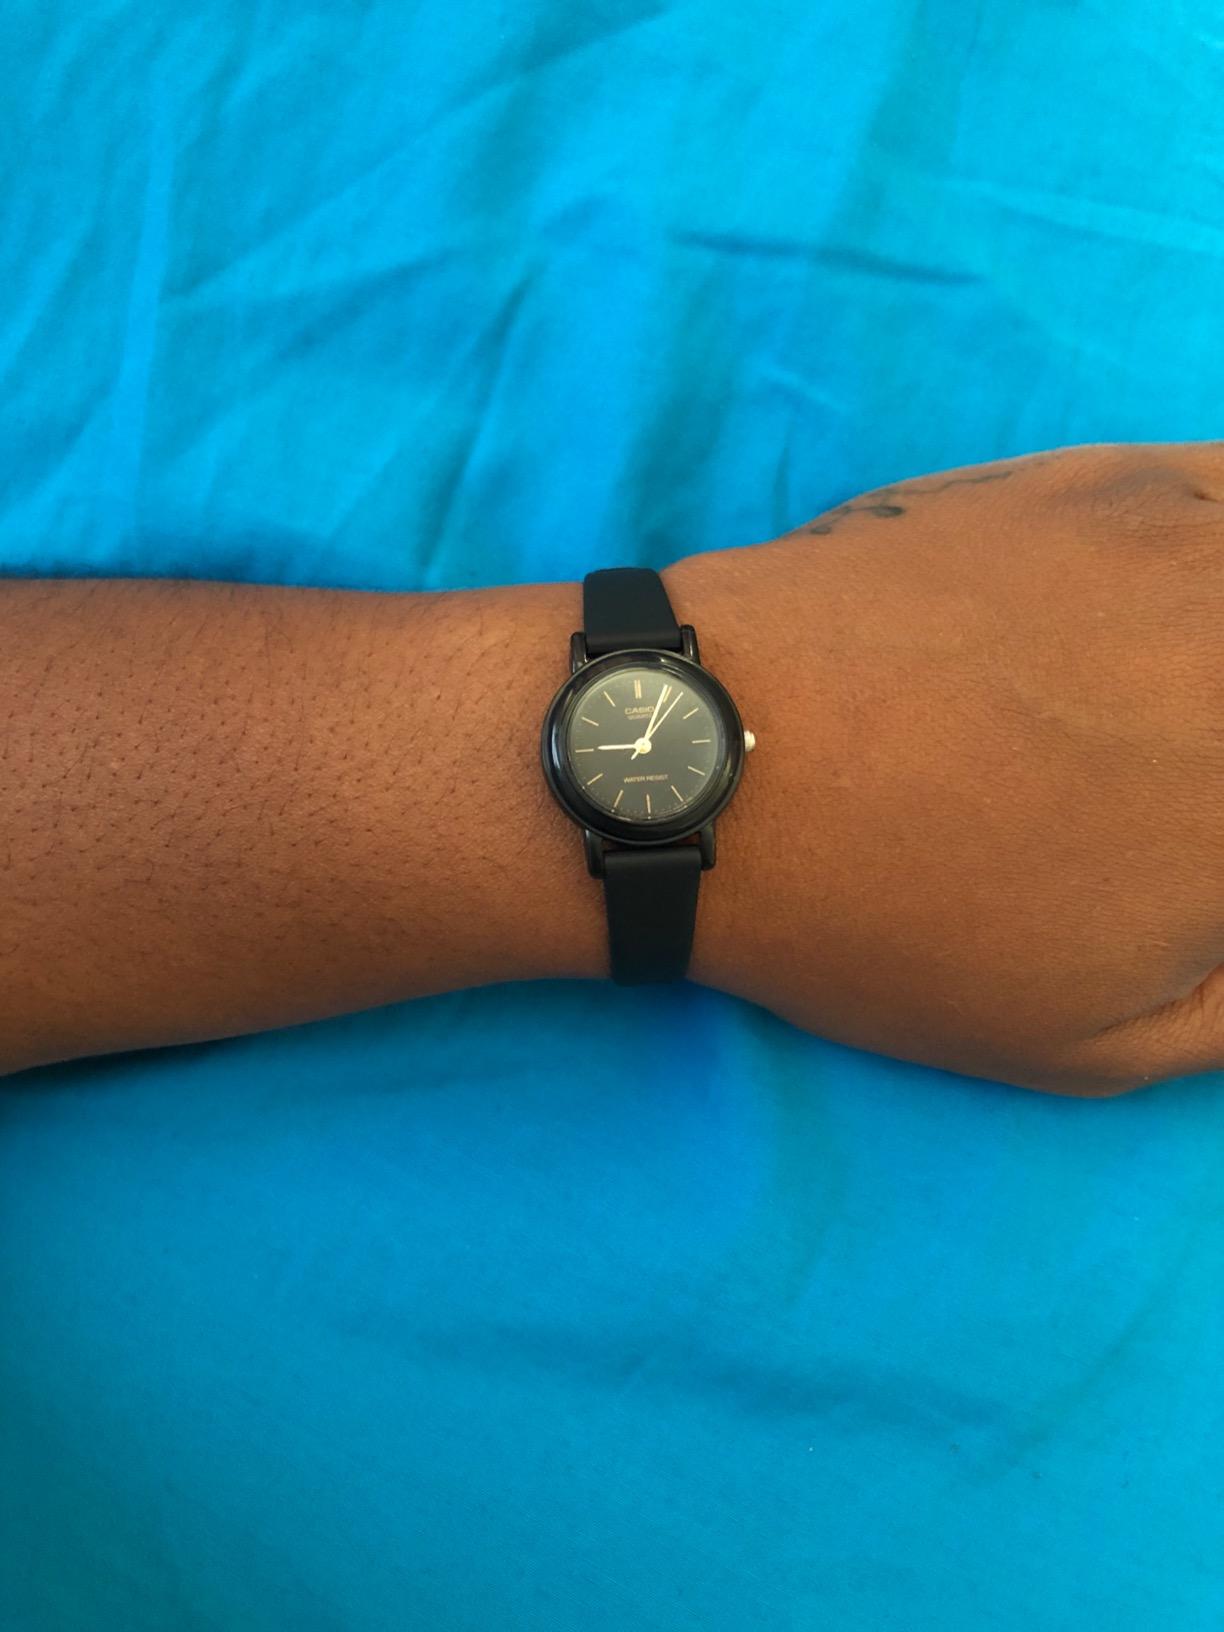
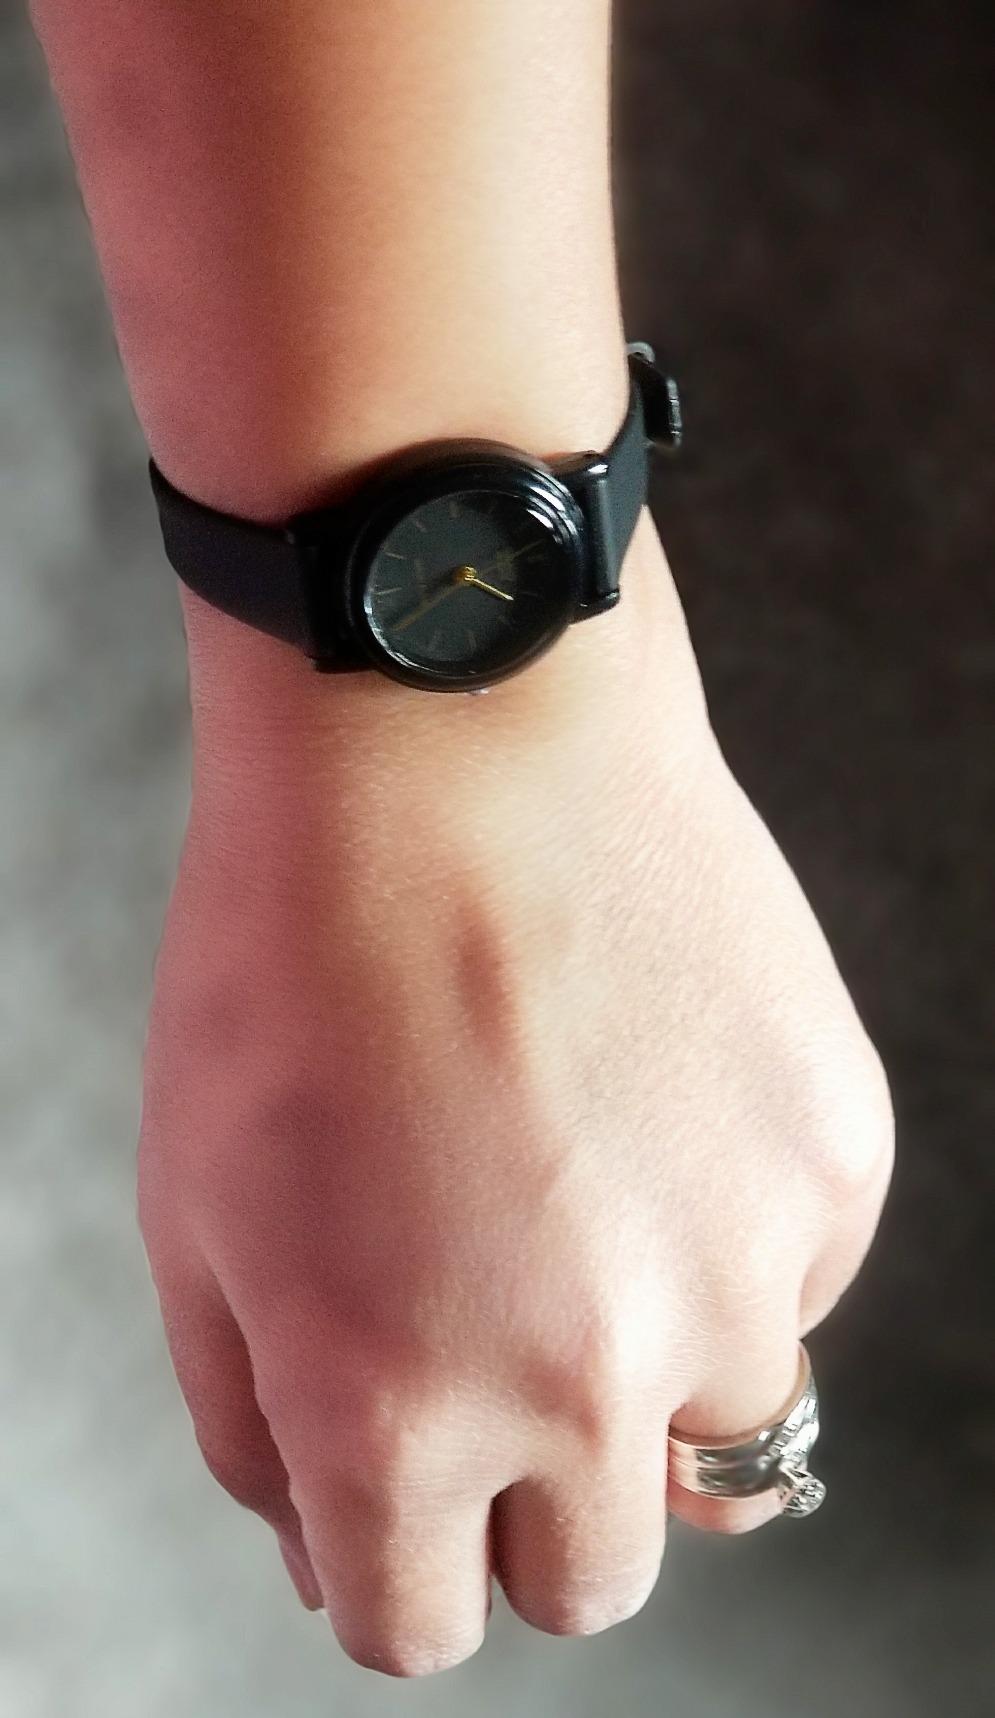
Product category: accessories_watch
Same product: yes